History of the telescope

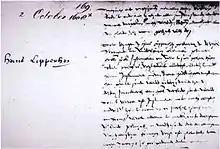
Notes on Hans Lippershey's unsuccessful telescope patent in 1608

The first record of a telescope comes from the Netherlands in 1608. It is in a patent filed by Middelburg spectacle-maker Hans Lippershey with the States General of the Netherlands on 2 October 1608 for his instrument ""for seeing things far away as if they were nearby."" A few weeks later another Dutch instrument-maker, Jacob Metius also applied for a patent. The States General did not award a patent since the knowledge of the device already seemed to be ubiquitous but the Dutch government awarded Lippershey with a contract for copies of his design.